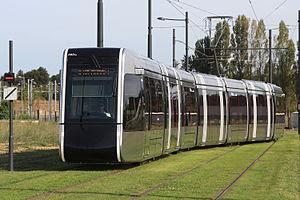
Le tramway de Tours fait référence aux réseaux de tramway de l'agglomération de Tours, en Indre-et-Loire, dans la région française Centre-Val de Loire, en place à différentes époques :
Le Citadis est un tramway à plancher bas produit par Alstom Transport. Au total, plus de 2 300 rames de ce modèle ont été vendues, à près de 55 villes dans le monde ; ces rames ont parcouru plus de 245 millions de kilomètres et transporté plus de 4,2 milliards de passagers. En France, plus de 800 rames ont été vendues à 23 réseaux.